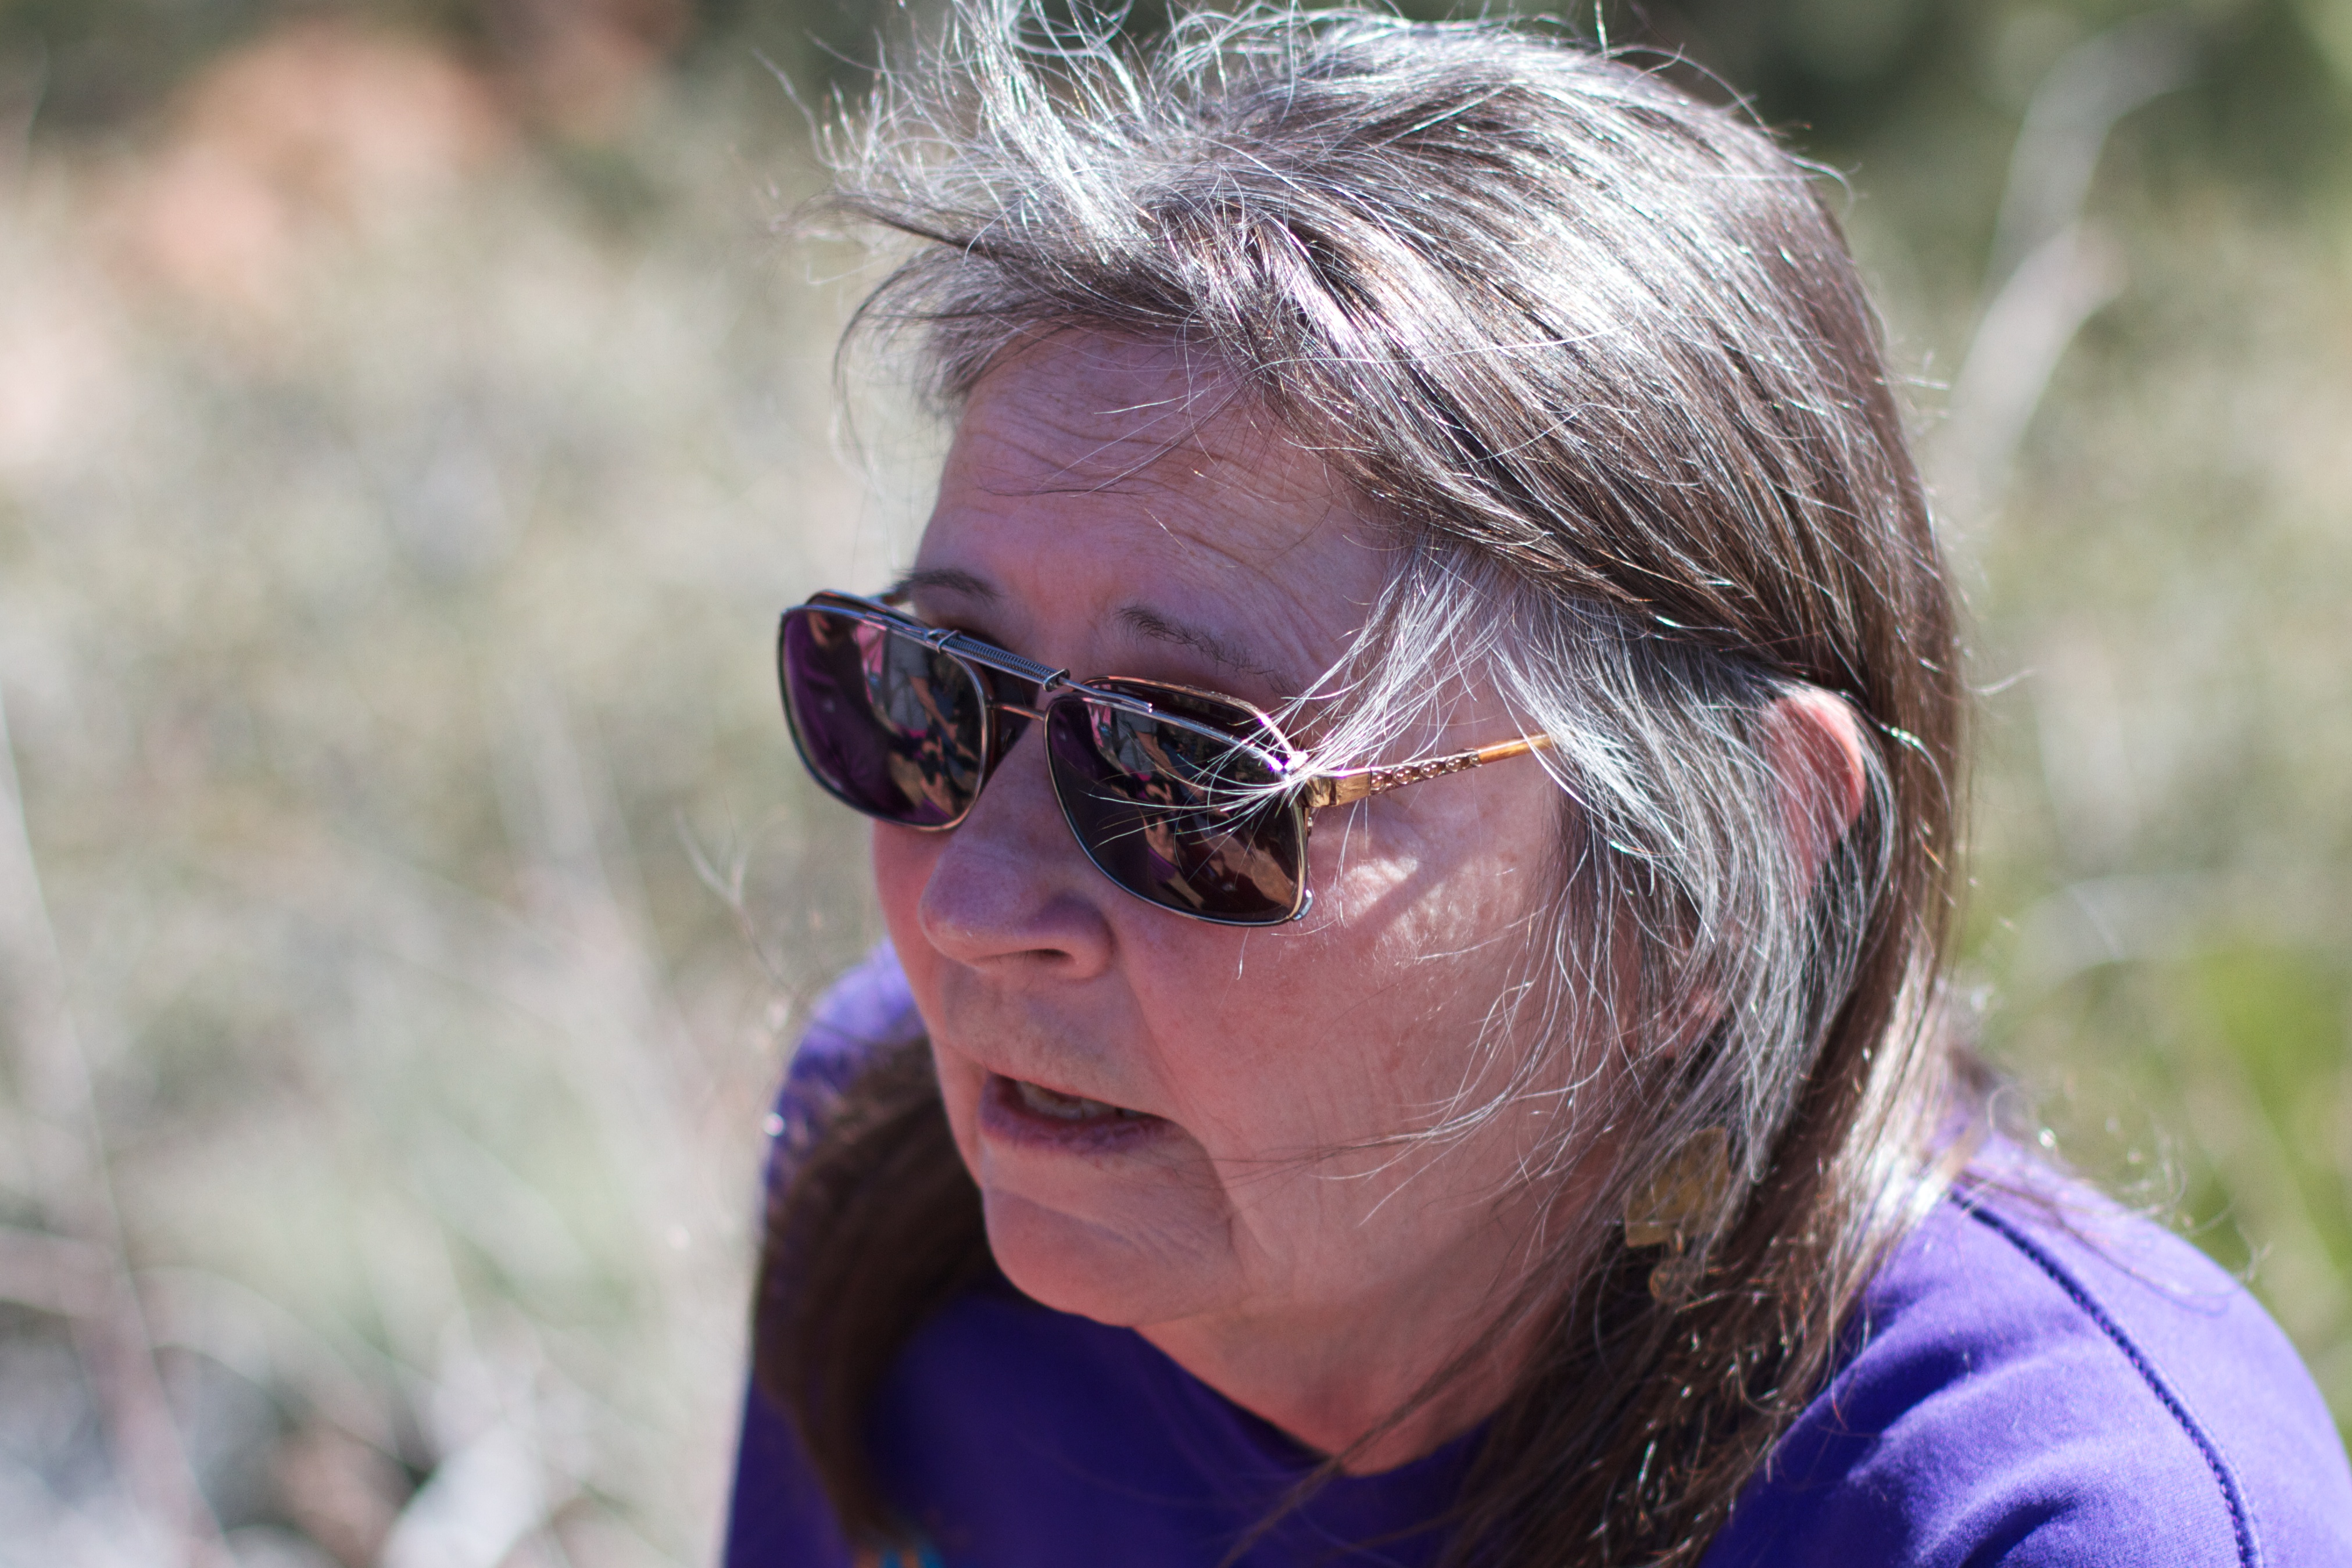
person, people, portrait, spring, sunglasses, eye, glasses, stewsbrews